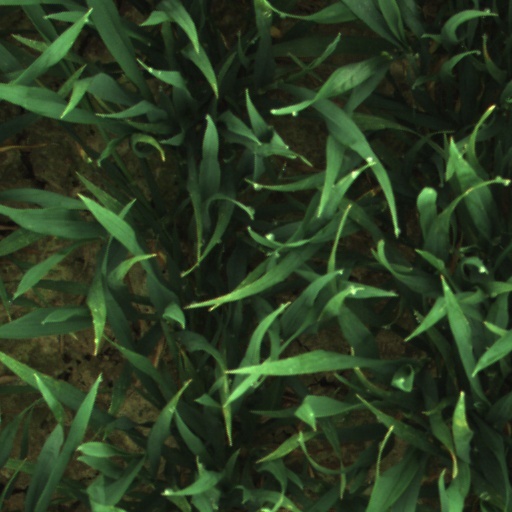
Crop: wheat